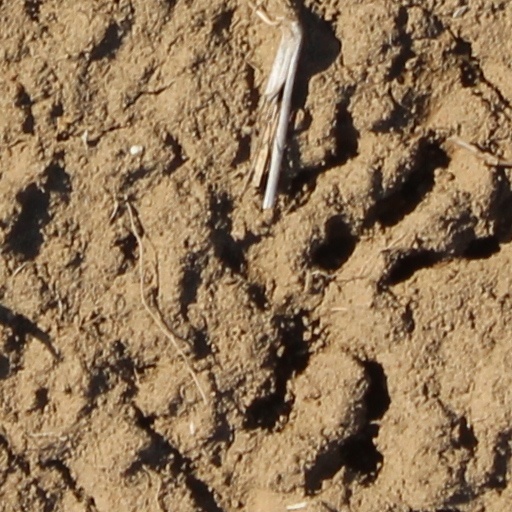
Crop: wheat